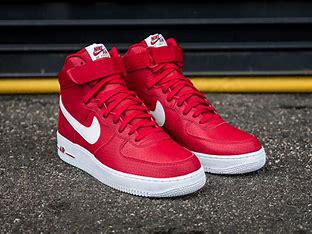
Brand: Nike
Model: Force 1